1998 Comfrey–St. Peter tornado outbreak

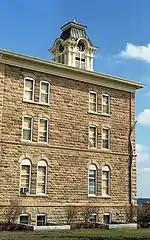
Damage at Gustavus Adolphus College

Weather forecasters first began to notice the severity of the impending weather situation after the 6:00 pm CST (0000 UTC) computer model runs on the night of Friday, March 27. On Saturday, March 28 at 11:30 am the Storm Prediction Center issued a Day 2 moderate risk of severe weather for southeast Minnesota, northeast Iowa, northwest Illinois and much of Wisconsin. Later model runs on March 28 only increased forecasters' confidence that a major severe-weather event would occur the following day.